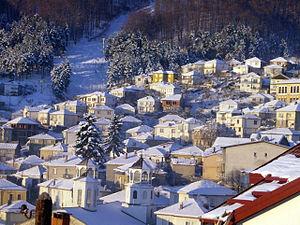
Krouchevo ou Kruševo, est une municipalité et une ville du centre de la Macédoine du Nord. La municipalité comptait 9 684 habitants en 2002 et couvre 190,68 km². La ville en elle-même comptait alors 5 330 habitants, le reste de la population étant réparti dans les villages alentour.